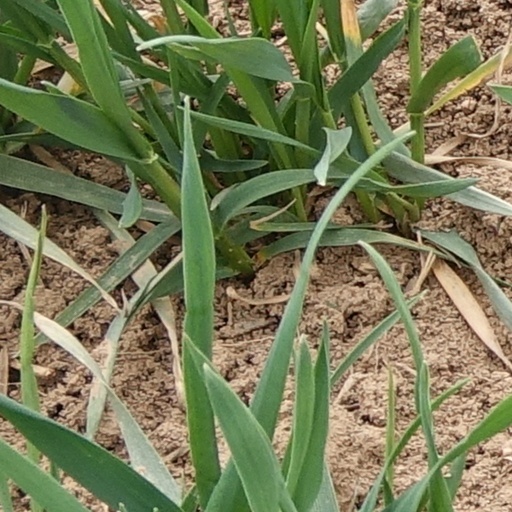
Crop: wheat